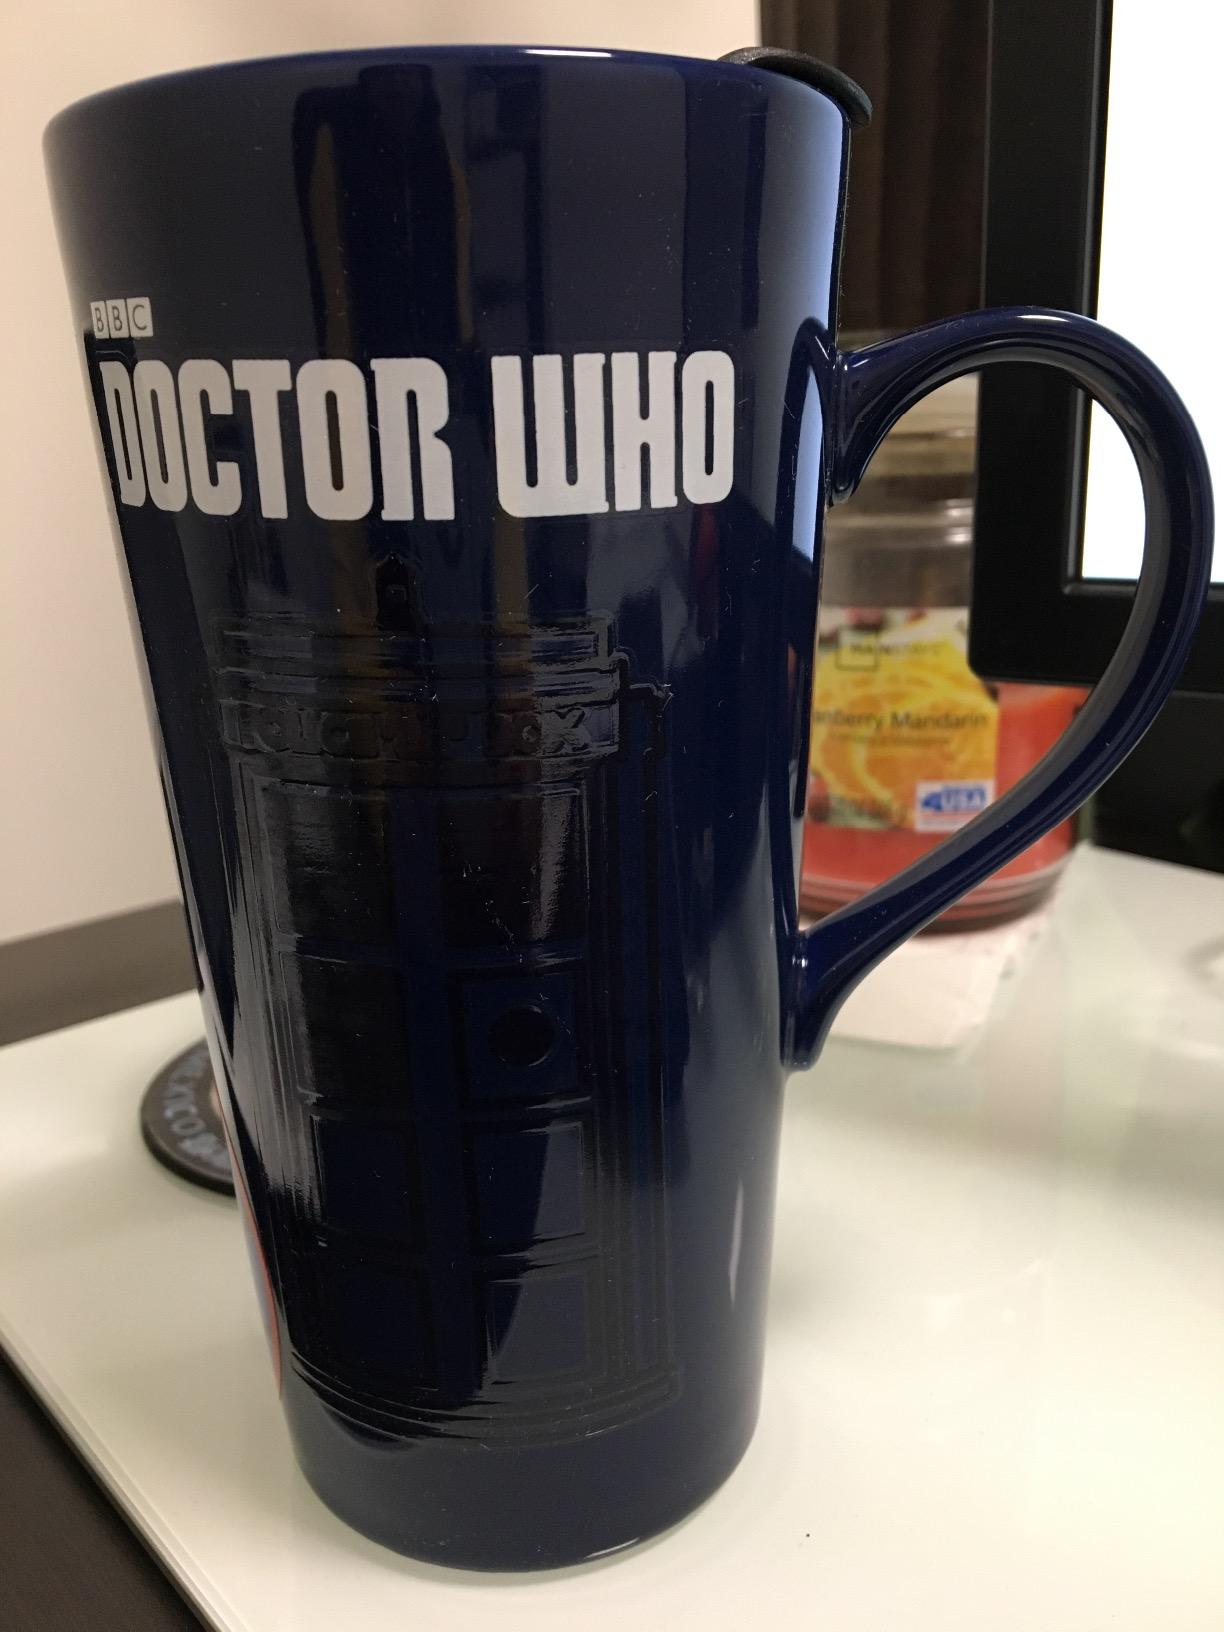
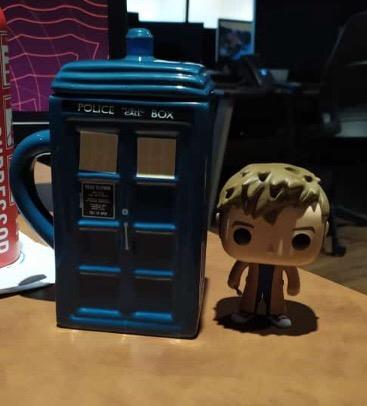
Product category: items_mug
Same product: no